L'allenatore nel pallone

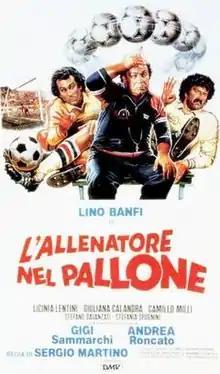
Italian theatrical release poster by Enzo Sciotti

L'allenatore nel pallone (also known as "Trainer on the Beach") is a 1984 Italian comedy film directed by Sergio Martino. The title means literally "The coach in the ball", a pun on the Italian idiom "to go in the ball" which means "to get confused" or "to lose one's mind". The film was a box office success and achieved a large cult status in Italy, mainly thanks to the many cameo appearances by soccer players, coaches and journalists. The film had a sequel in 2008, "L'allenatore nel pallone 2".